Keisean Nixon

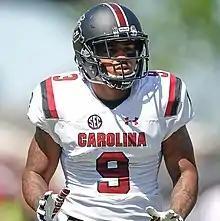
Nixon in college at South Carolina in 2018

Nixon began his collegiate career at Arizona Western College. As a freshman, he made 36 tackles with five interceptions and four pass breakups and was named a second-team All-NJCAA All-American as a sophomore after intercepting six passes (two returned for touchdowns) with five pass breakups and two kicks returned for touchdowns. Nixon transferred to the University of South Carolina for the final two years of his NCAA eligibility.